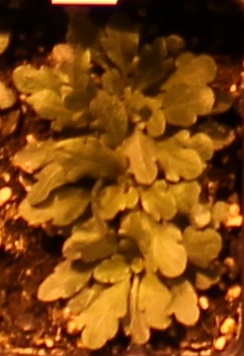
Label: Horseweed